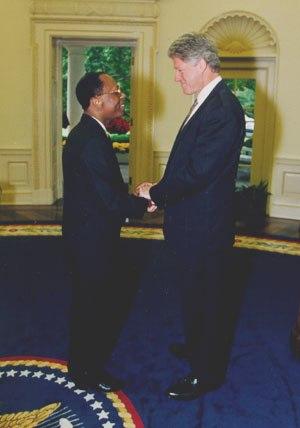
Jean-Bertrand Aristide rencontre Bill Clinton dans le bureau ovale, 14 octobre 1994.
Cet article liste les chefs d’État haïtiens —
Jean-Bertrand Aristide, né le 15 juillet 1953 à Arniquet, ville côtière du sud d'Haïti, est un prêtre défroqué et homme d'État haïtien. Il a été à plusieurs reprises président de la République d'Haïti : en 1991, de 1993 à 1994, puis de 1994 à 1996, et finalement de 2001 à 2004 avant son départ en exil le 29 février 2004 à la suite d'un coup d'État.